Bridgewater State Hospital

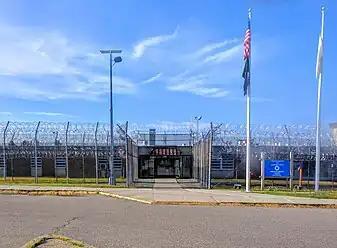
Bridgewater State Hospital in 2016

In 1967, a legislative committee investigated allegations of "cruel, inhuman, and barbarous treatment". Witnesses were able to describe problems with the water and sewage systems, and insufficient medical, kitchen, and recreational facilities. As a result, in 1972, John Boone, the Massachusetts Commissioner of Corrections, closed the segregation unit at Bridgewater State Hospital because it required maintenance. Bridgewater's facilities were not suitable for the standard means of health and living. Also, 90-year-old cell blocks did not have any toilets. Boone closed the Departmental Segregation Unit at Bridgewater to hold hearings for the 16 inmates who had been transferred out of Norfolk.